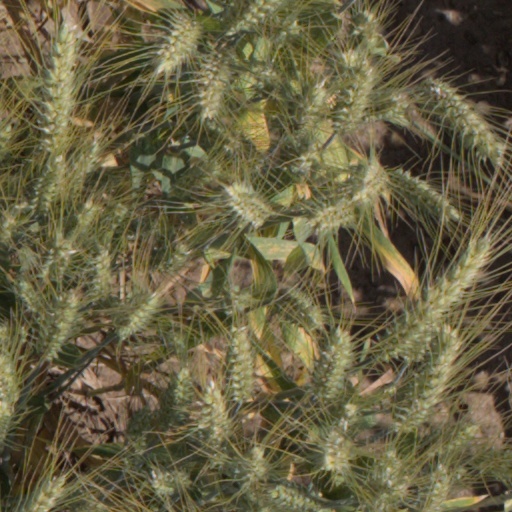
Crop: wheat